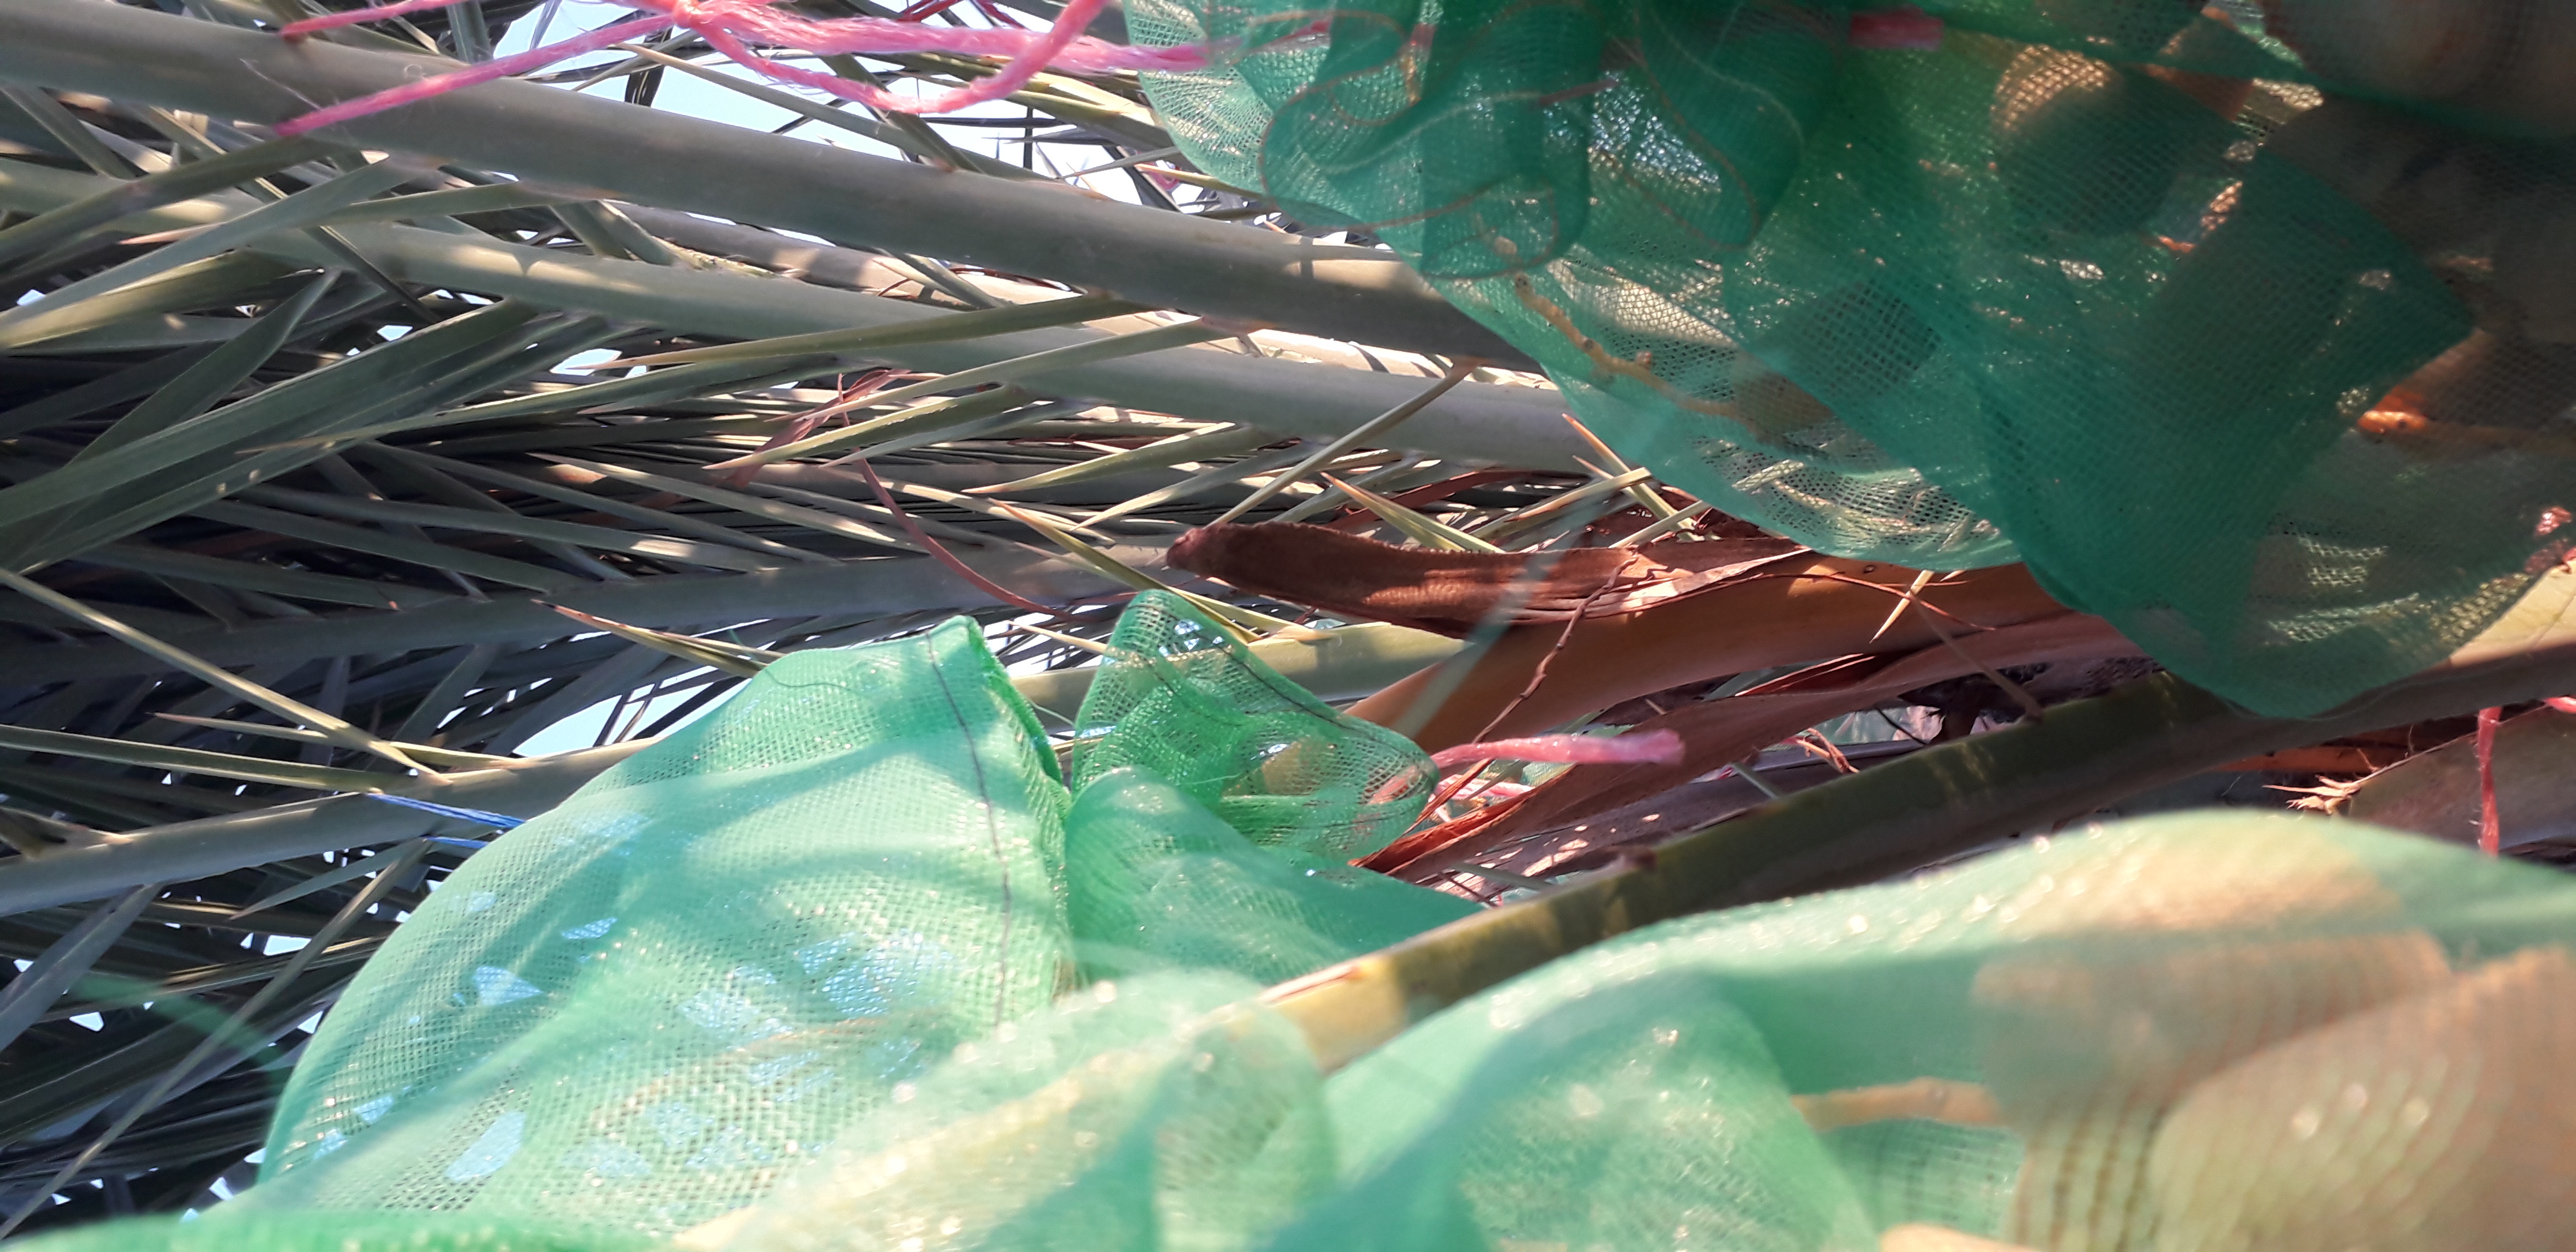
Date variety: Boumajhoul